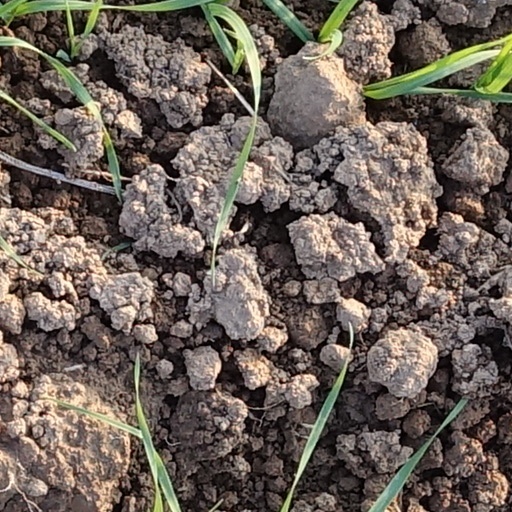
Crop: wheat